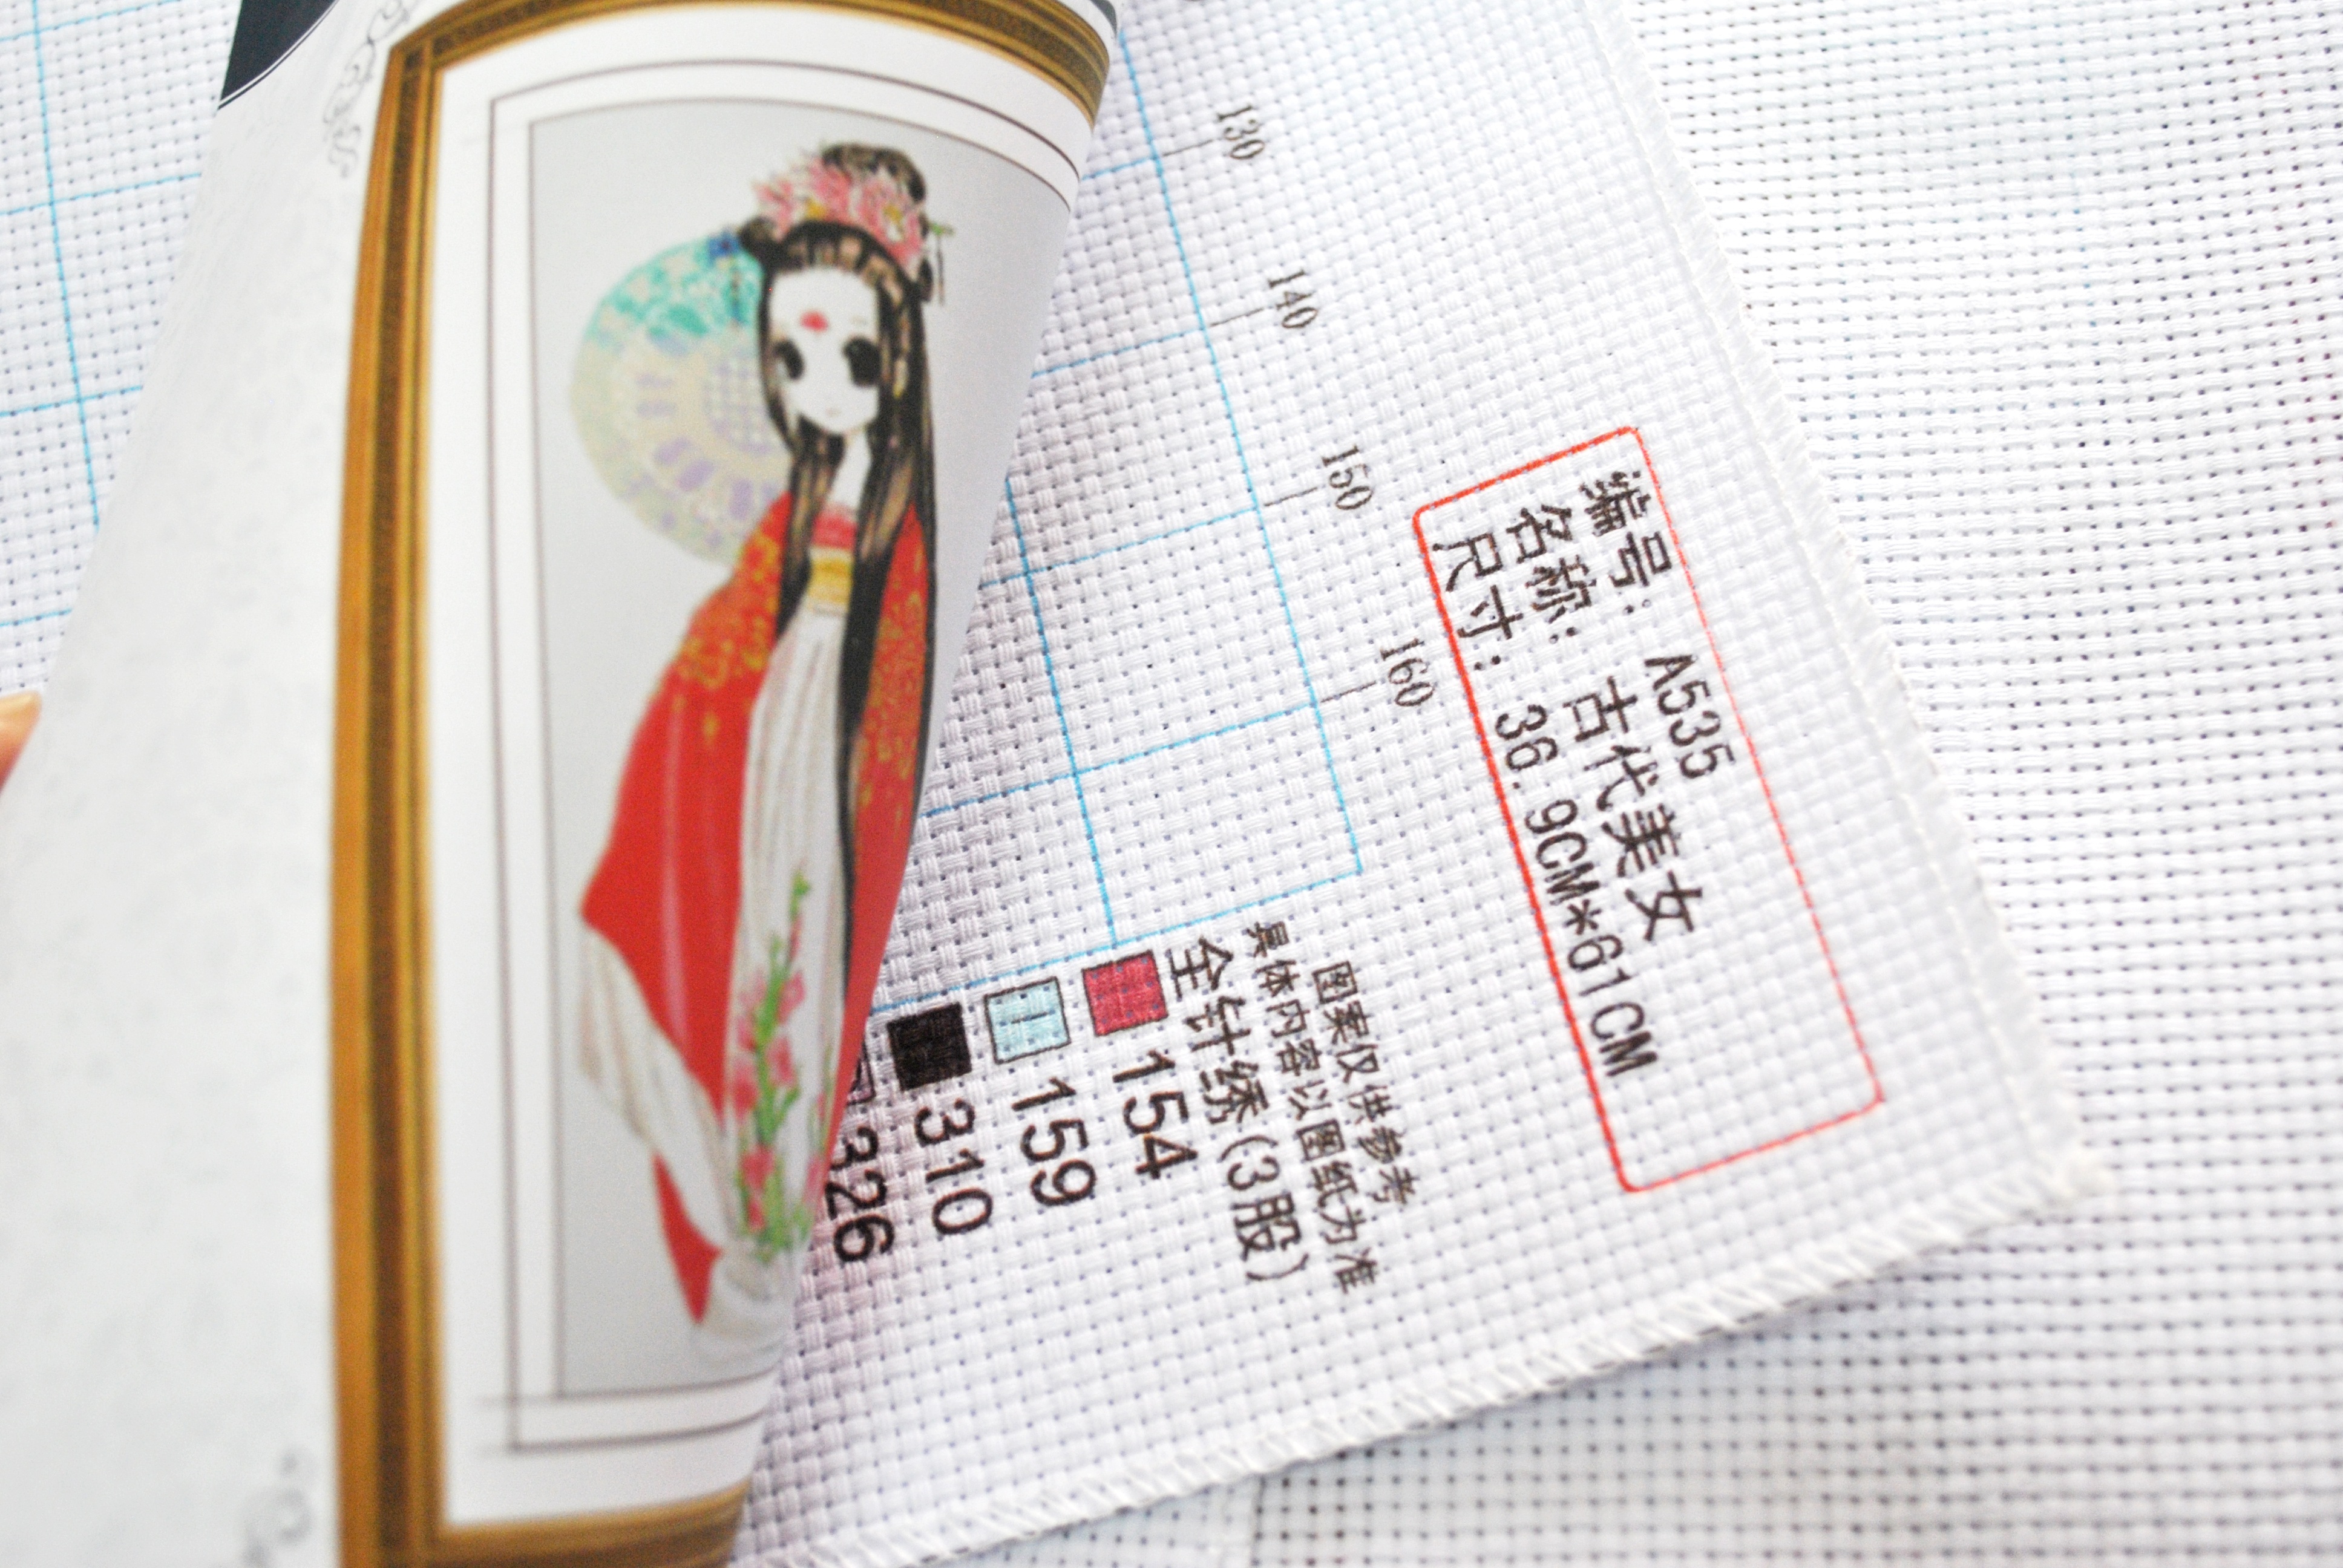
pattern, brand, art, classical, illustration, design, beauty, graphic design, cross stitch, cartoon version, printed fabric, vertical version